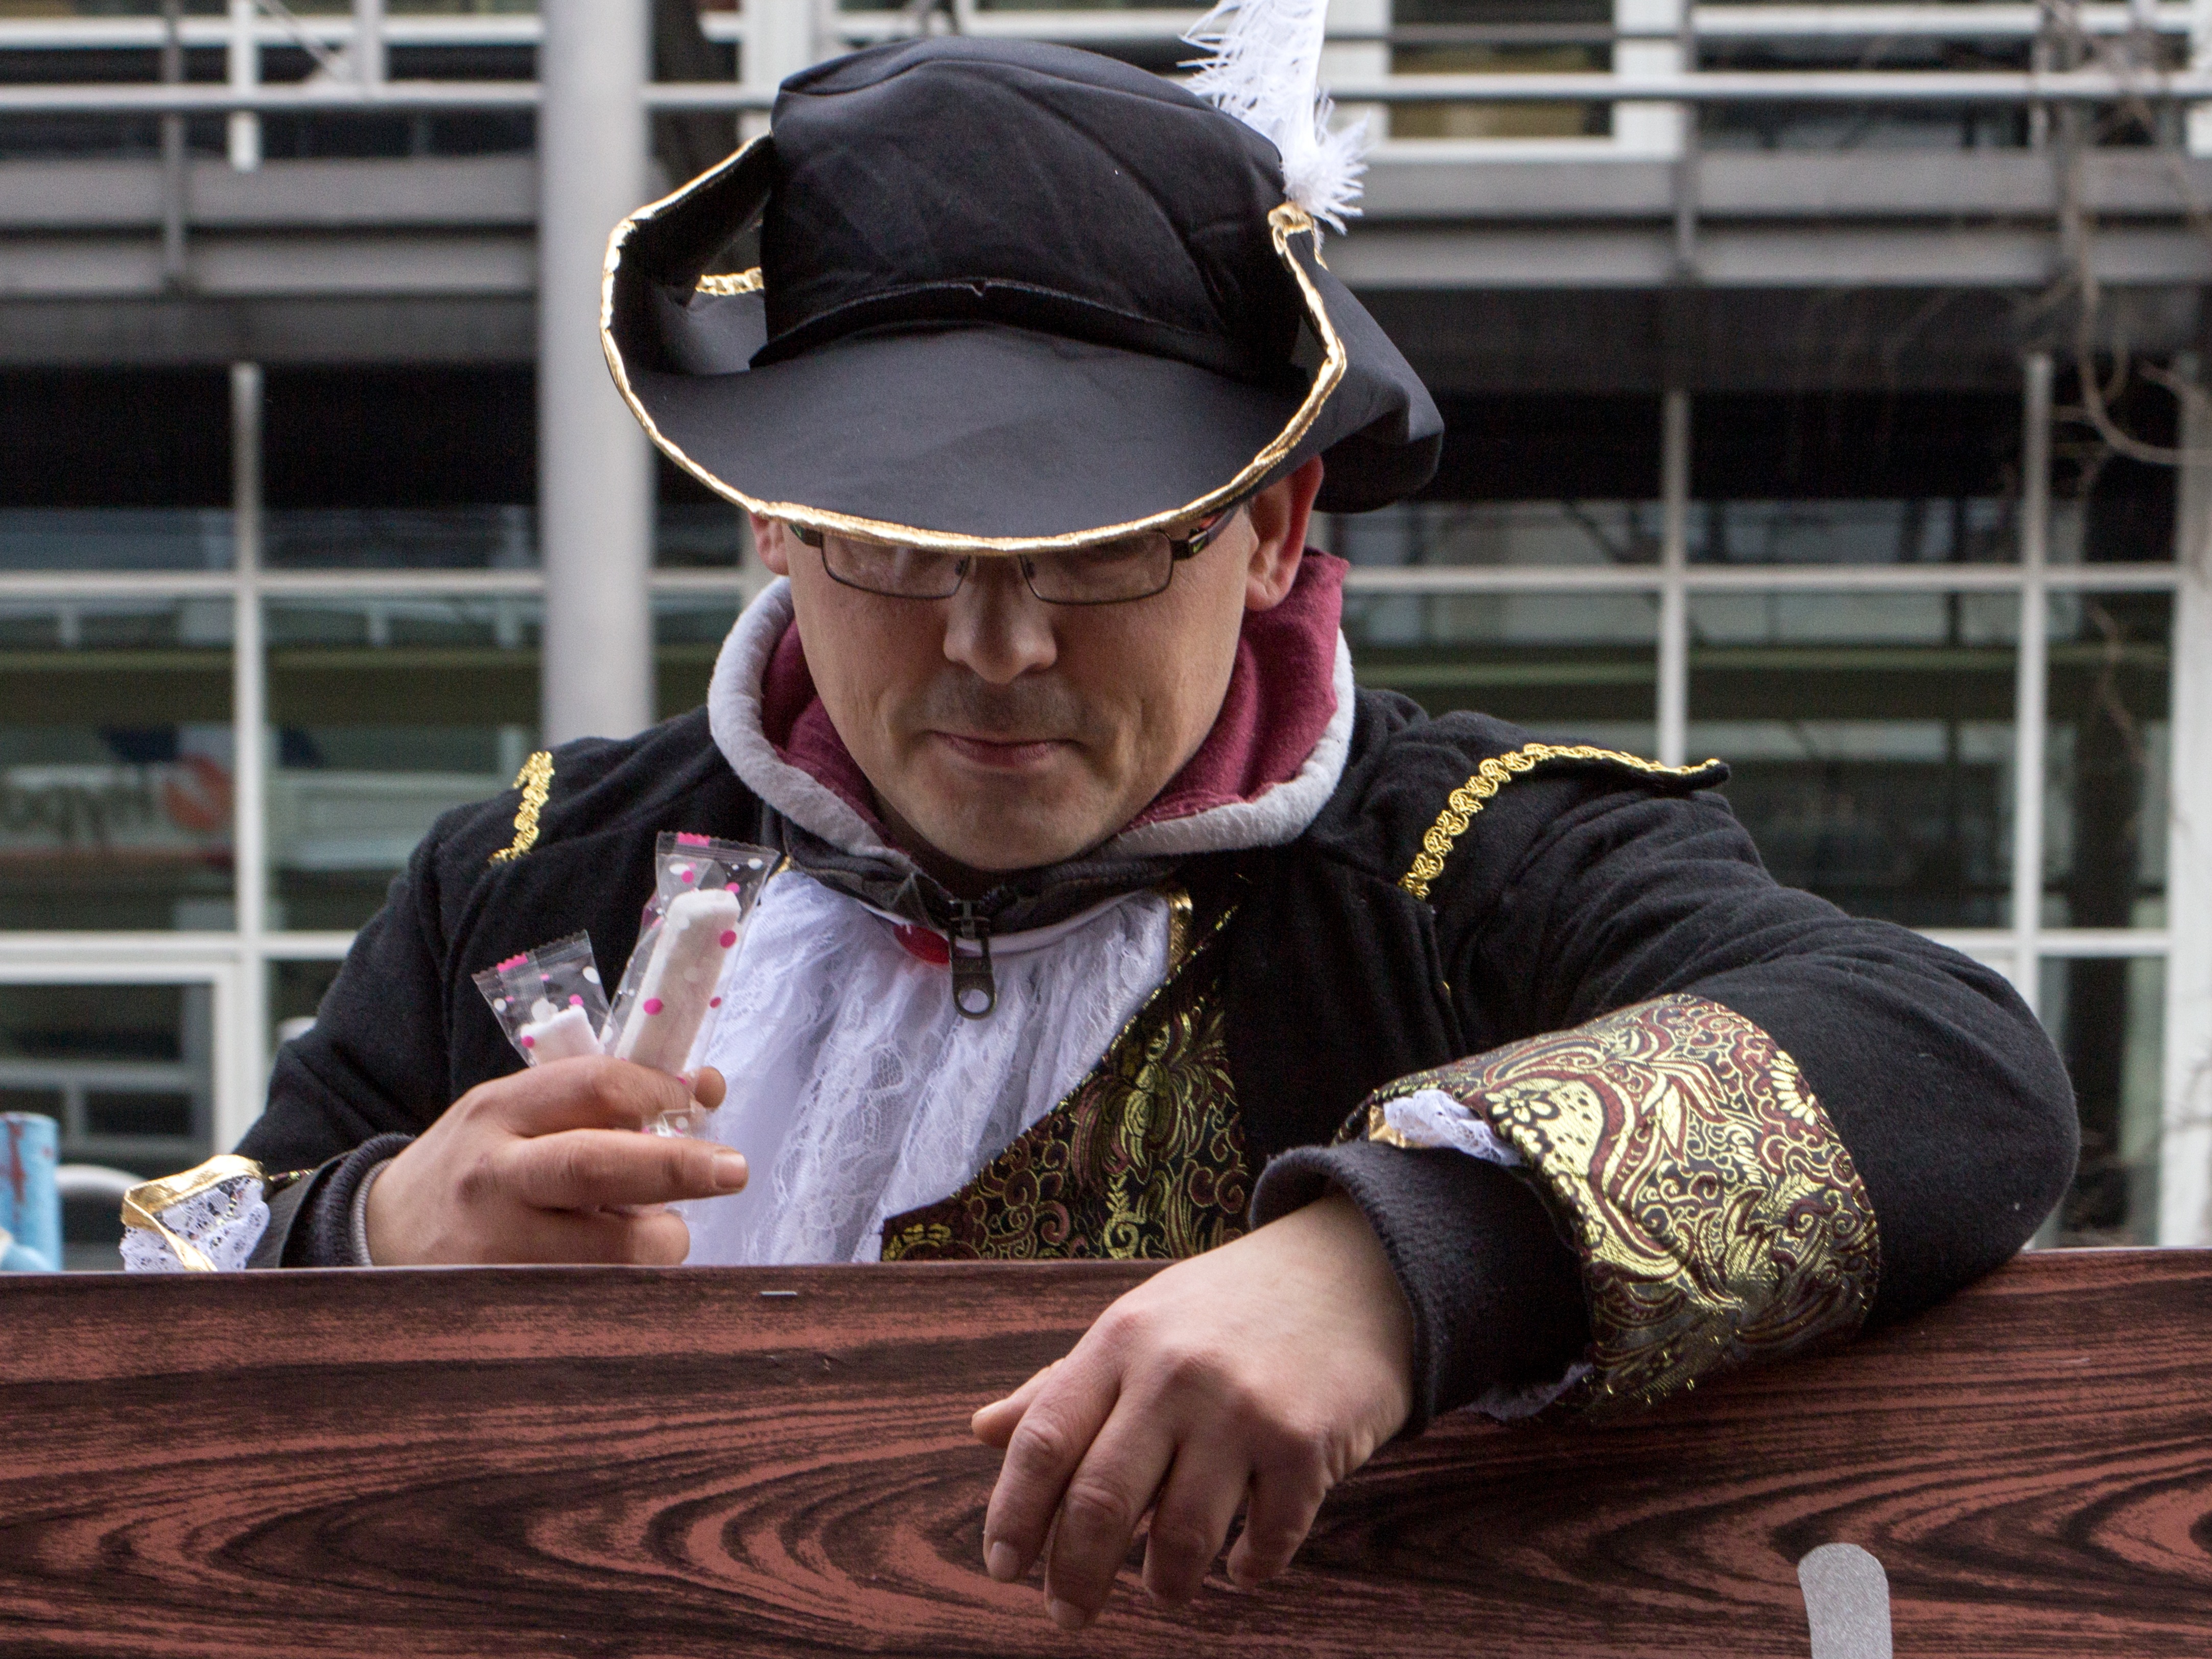
man, person, male, carnival, child, move, photograph, image, street carnival